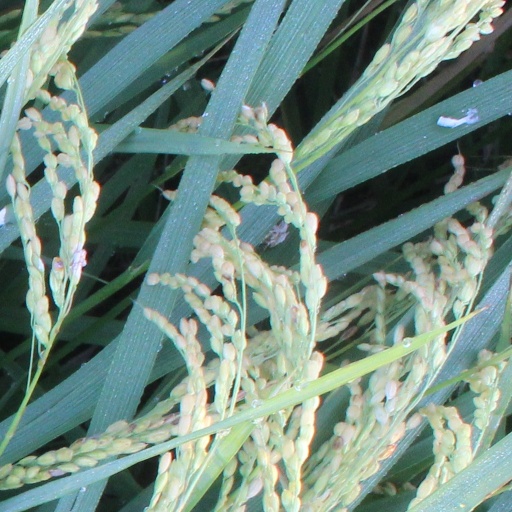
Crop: rice